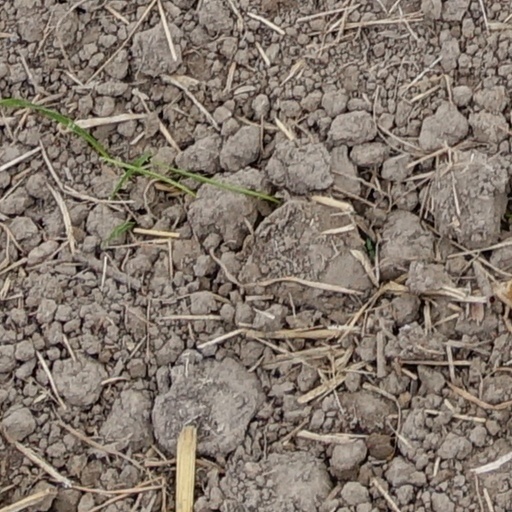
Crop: wheat